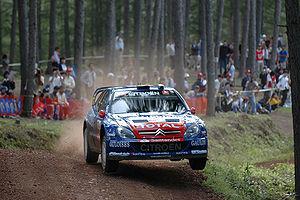
Daniel Sordo, également connu sous la forme abrégée Dani Sordo, né le 2 mai 1983 à Torrelavega, est un pilote de rallye espagnol. Champion du monde Junior en 2005, il fut longtemps le coéquipier de Sébastien Loeb chez Citroën. En 2011, il rejoint Mini pour lancer le nouveau projet dirigé par Prodrive. En 2013, il revient chez Citroën pour remplacer Sébastien Loeb qui part à la retraite. En 2014, il rejoint le Hyundai Shell World Rally Team.